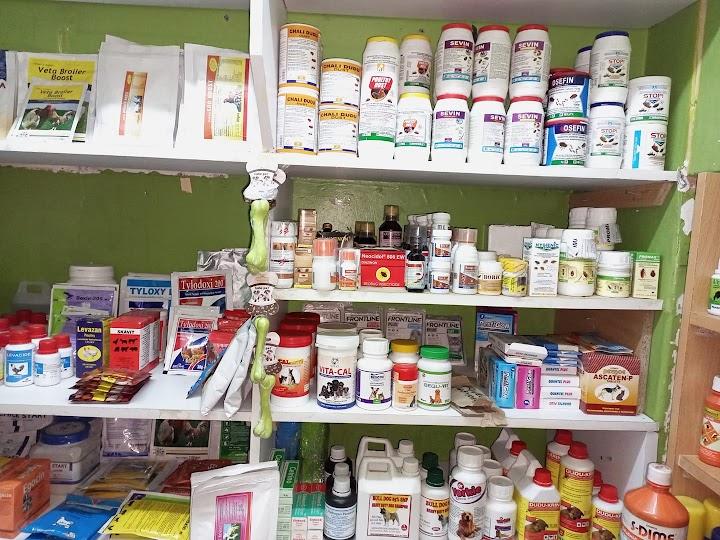
Duka lenye dawa za kilimo na mifugo, likiwa na kuta zenye rangi ya kijani na shelfu za mbao nyeupe, na ndani ya duka hilo kukiwa na chupa mbalimbali, na makopo yaliyo na dawa za mifugo na kilimo, na baadhi zikiwa ndani ya paketi, na nyingine ndani ya magaloni makubwa.